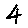
Label: 4